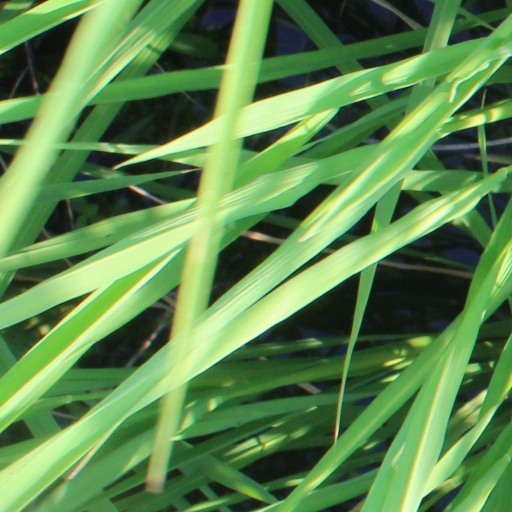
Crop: rice